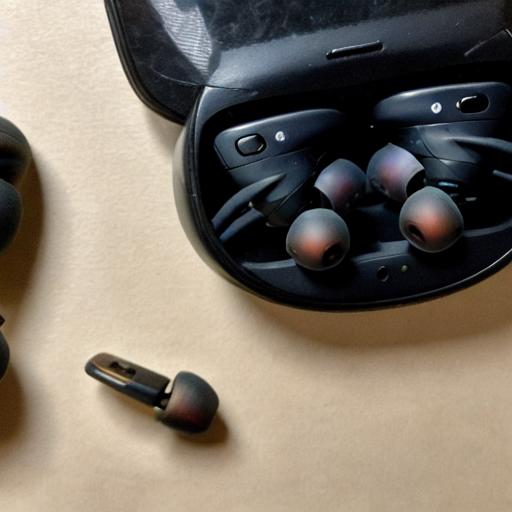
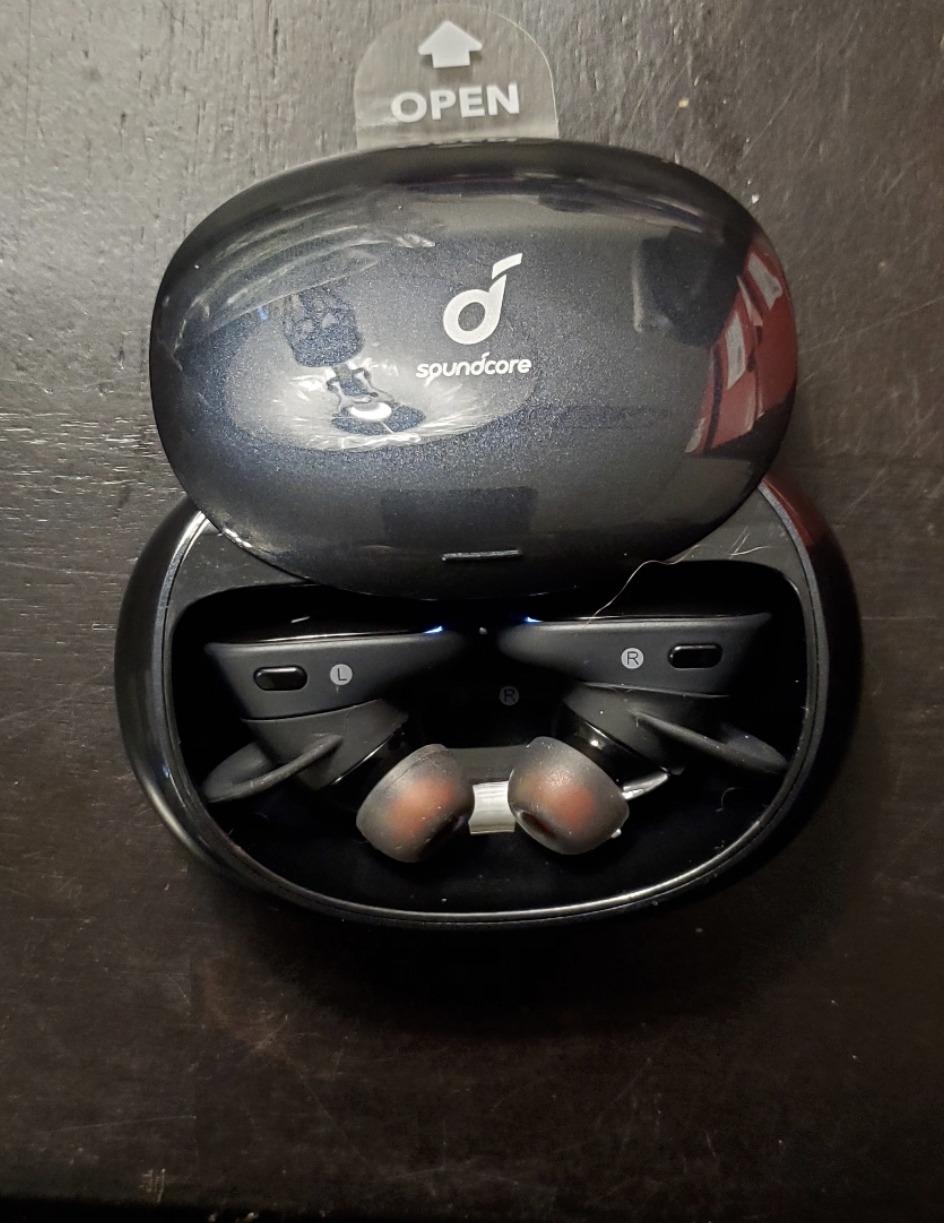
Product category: earbuds
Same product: no